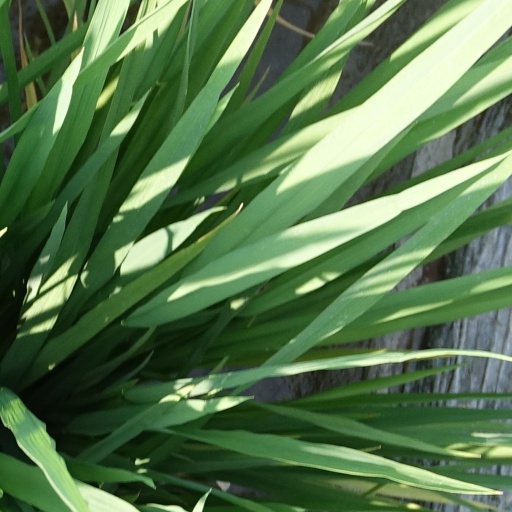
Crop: rice